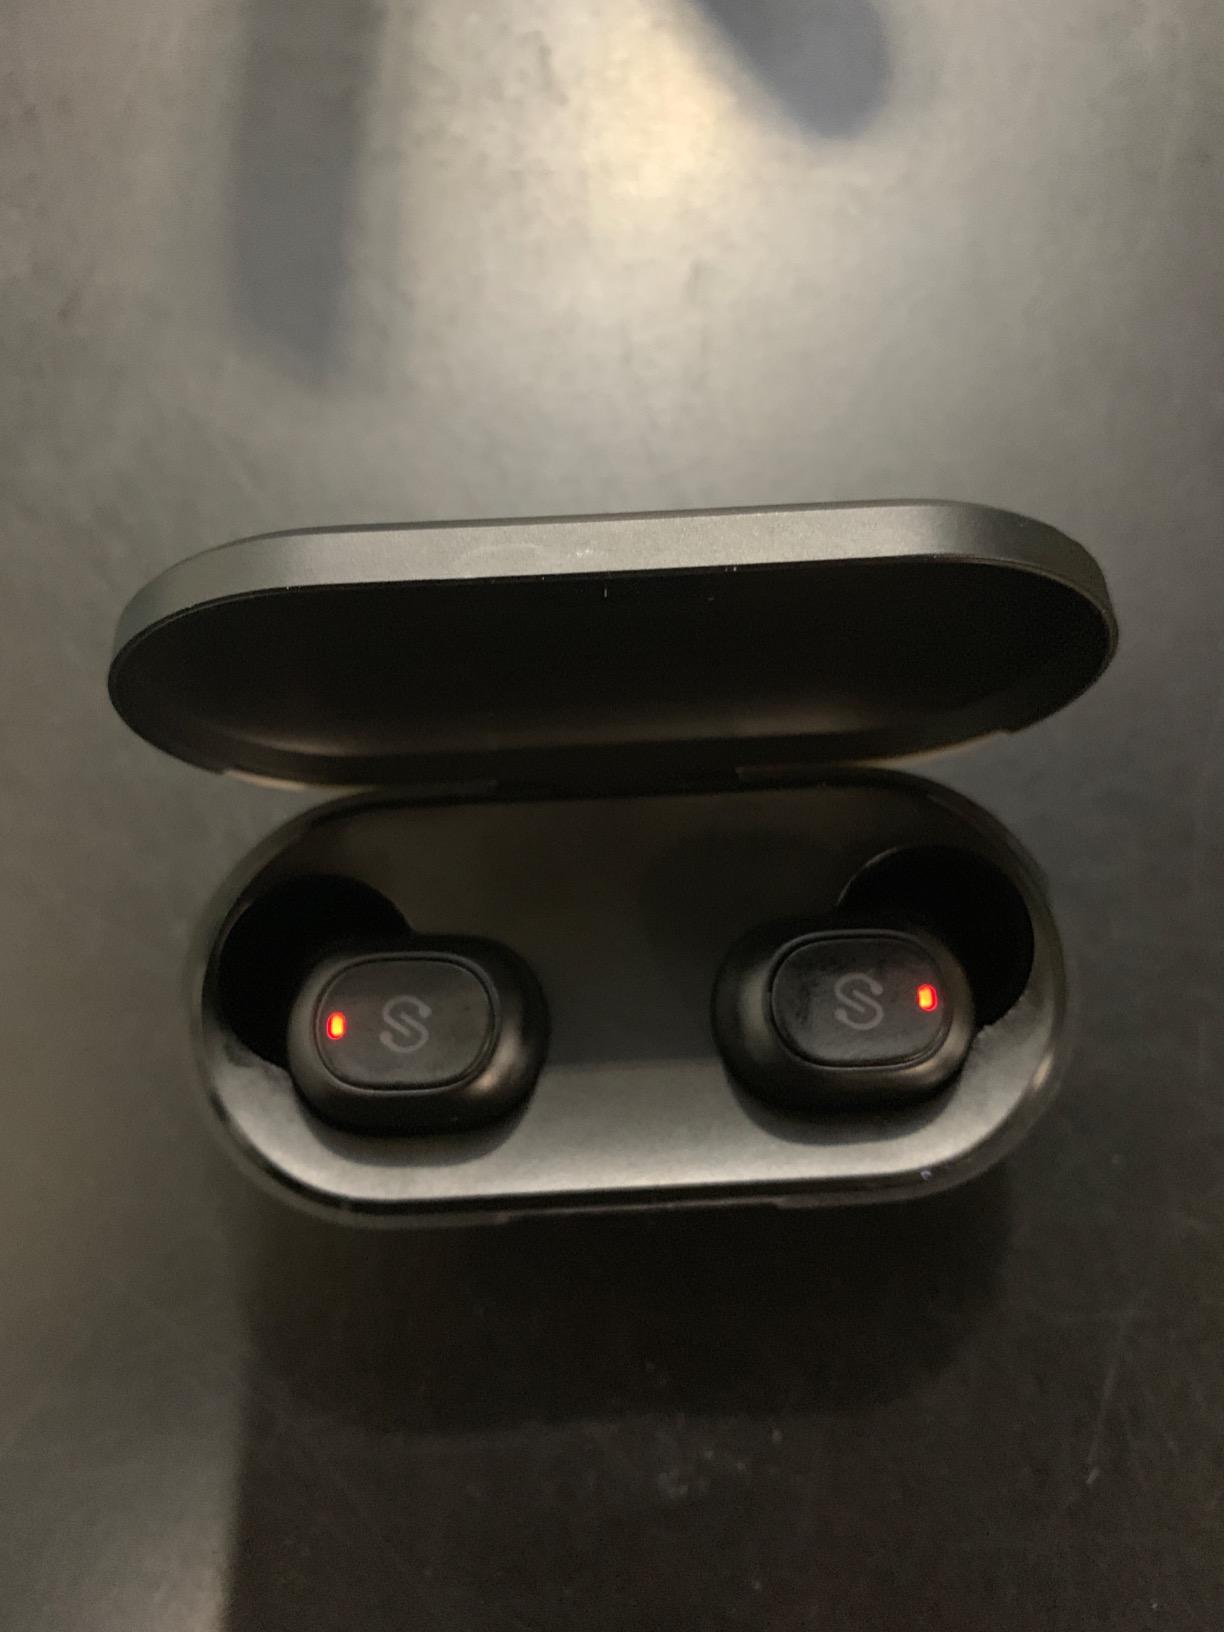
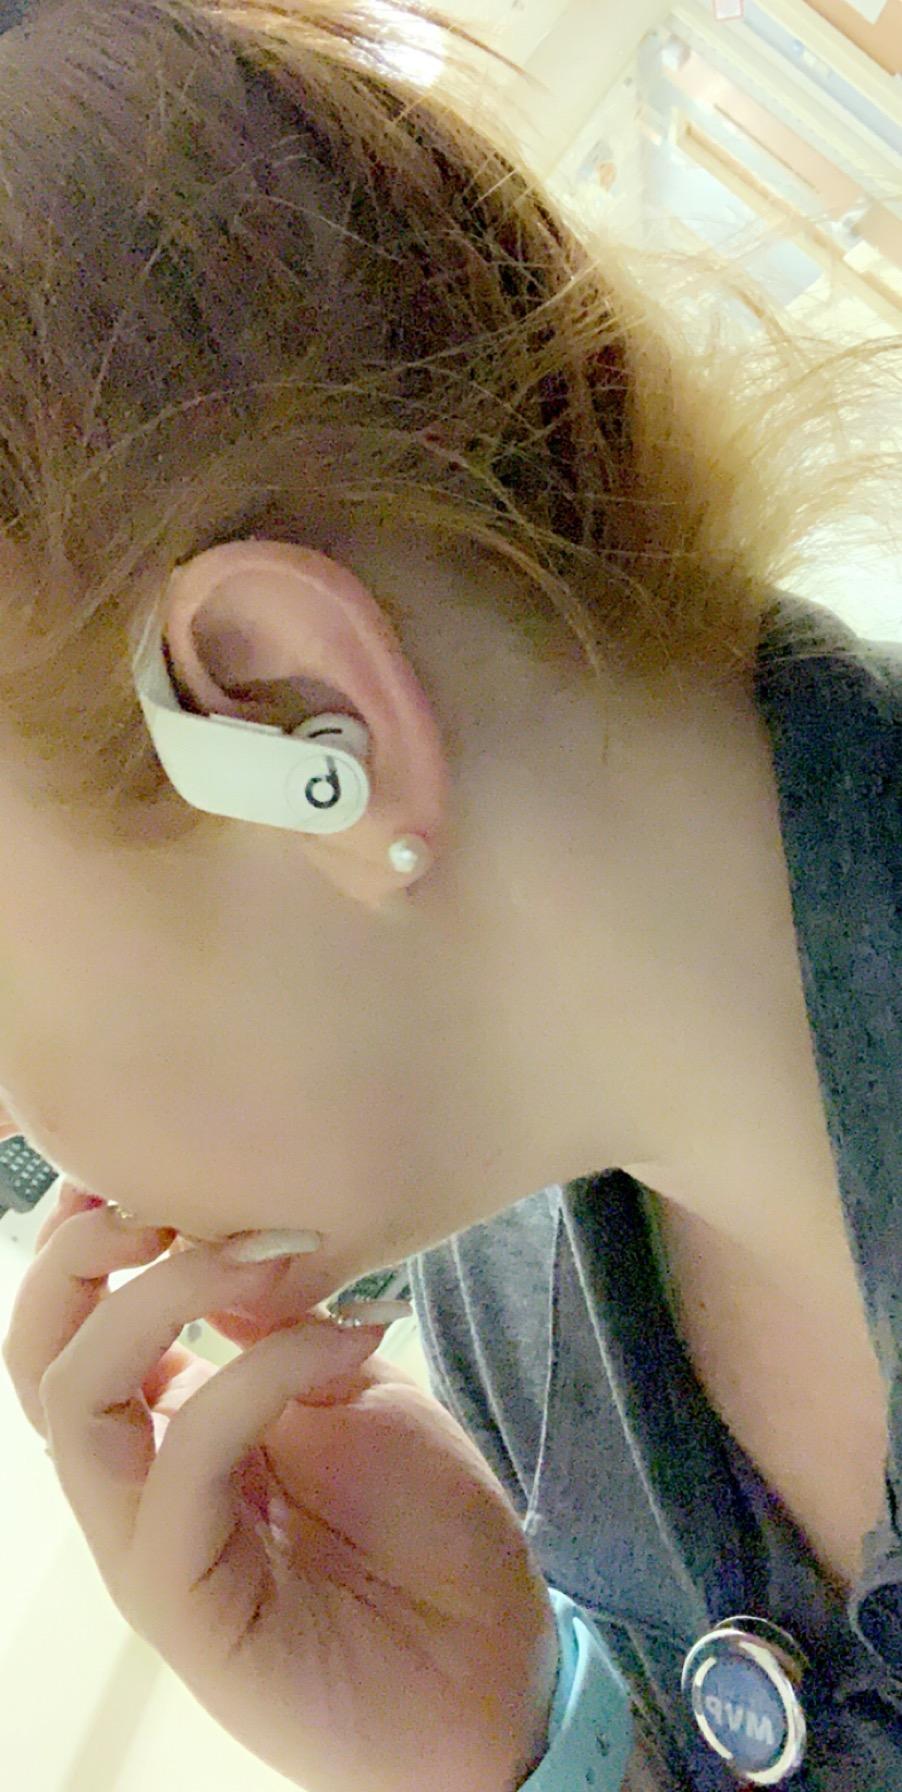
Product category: earbuds
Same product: no